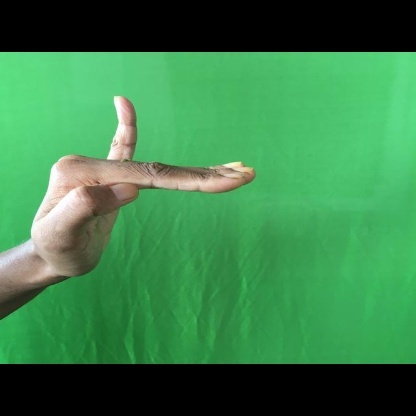
Mudra: Hamsapaksha